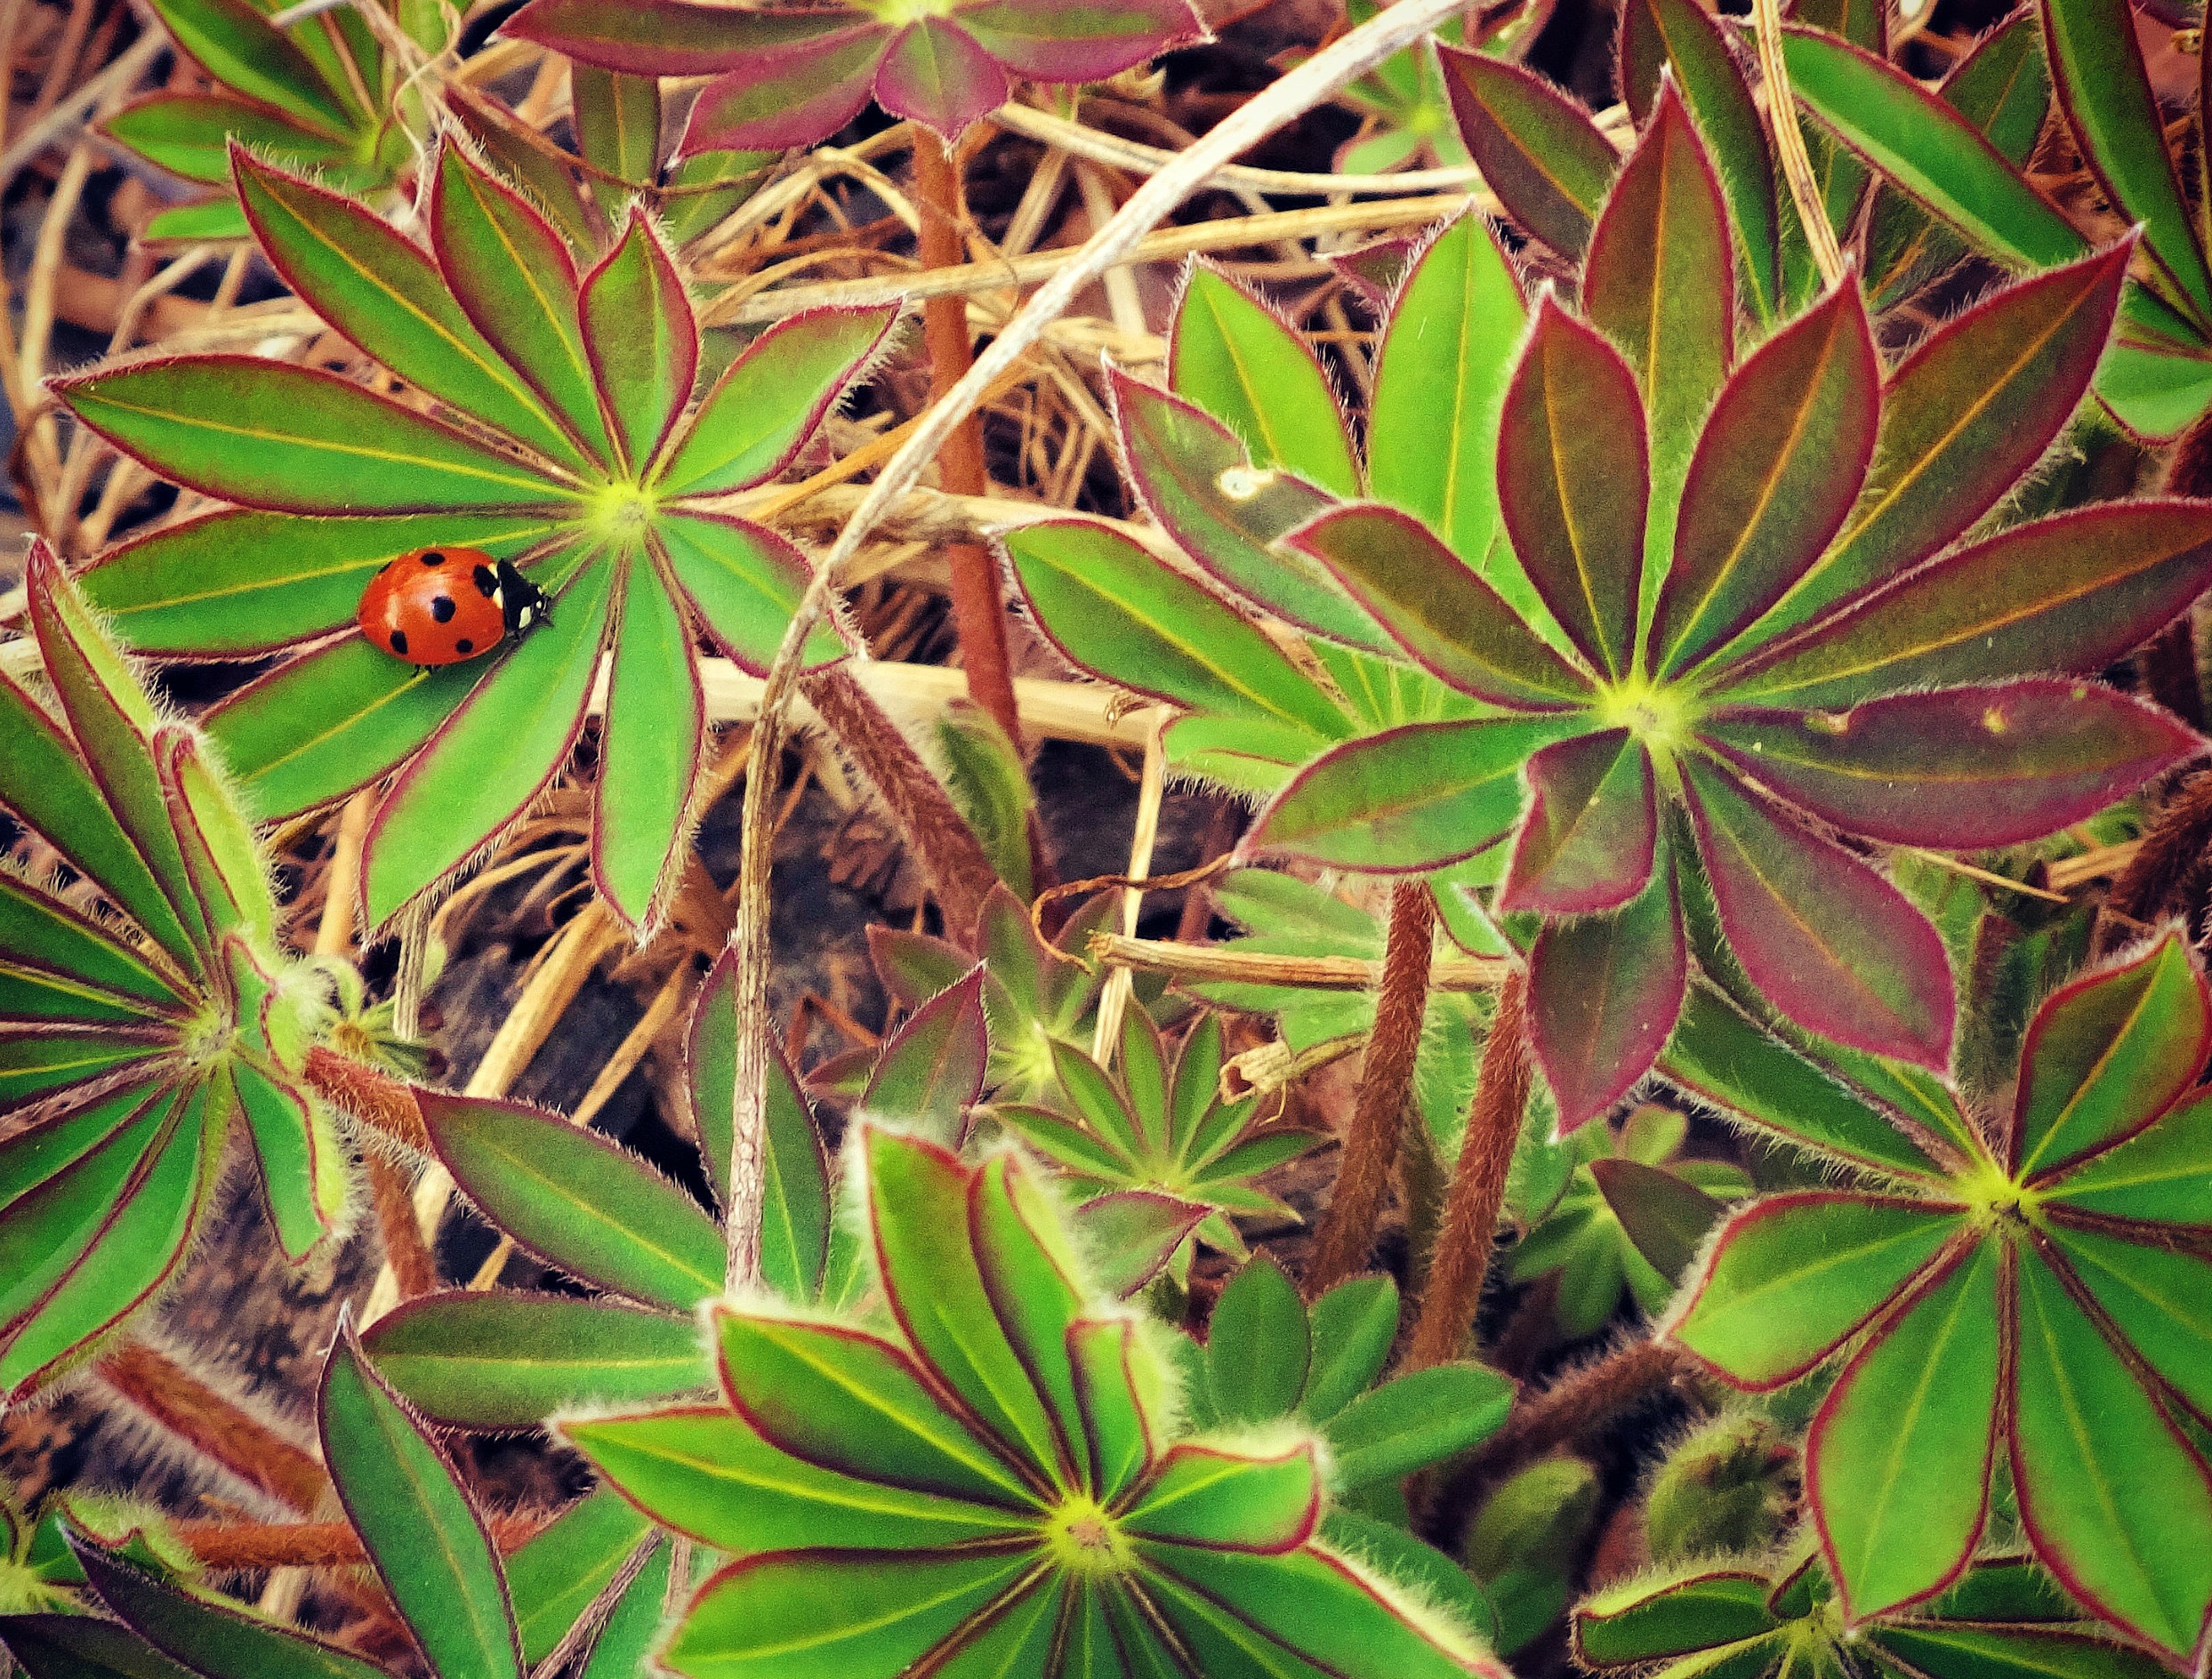
plant, leaf, flower, green, jungle, botany, flora, wildflower, shrub, flowering plant, land plant